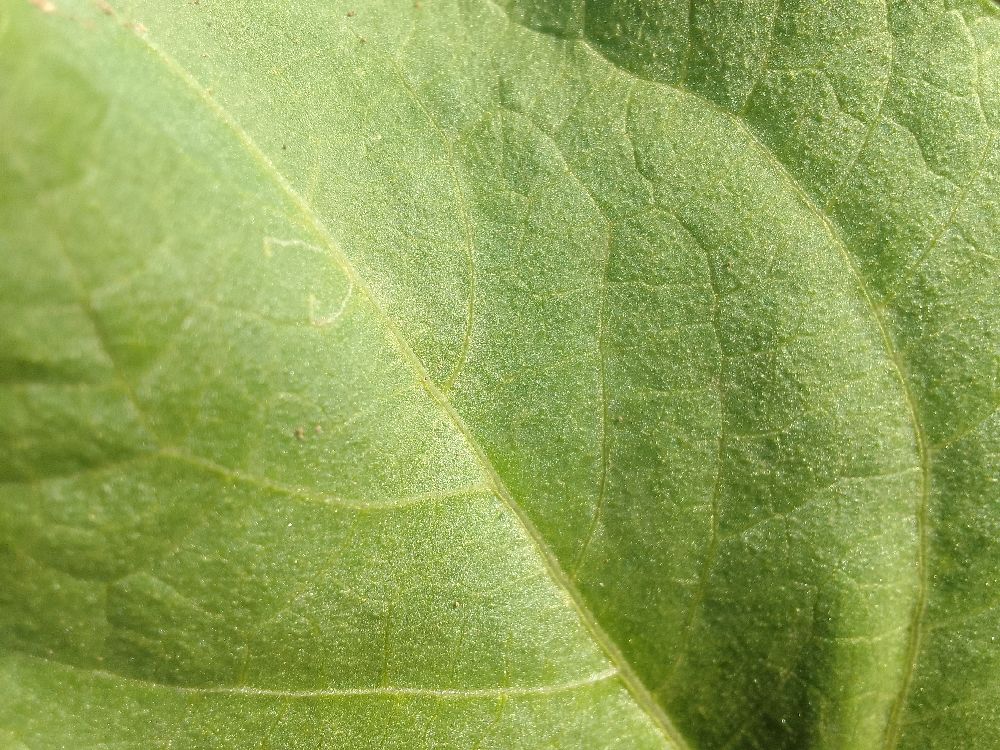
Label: healthy